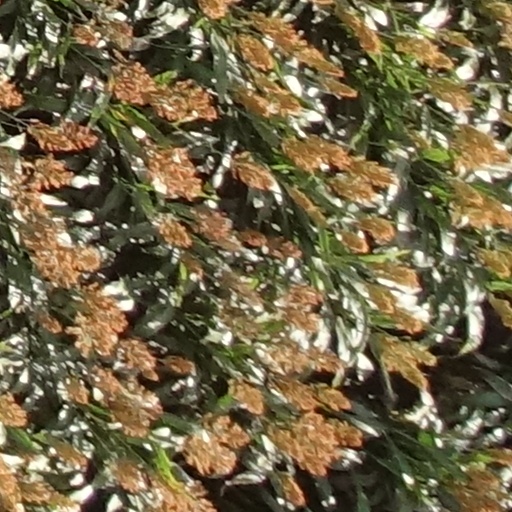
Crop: sorghum